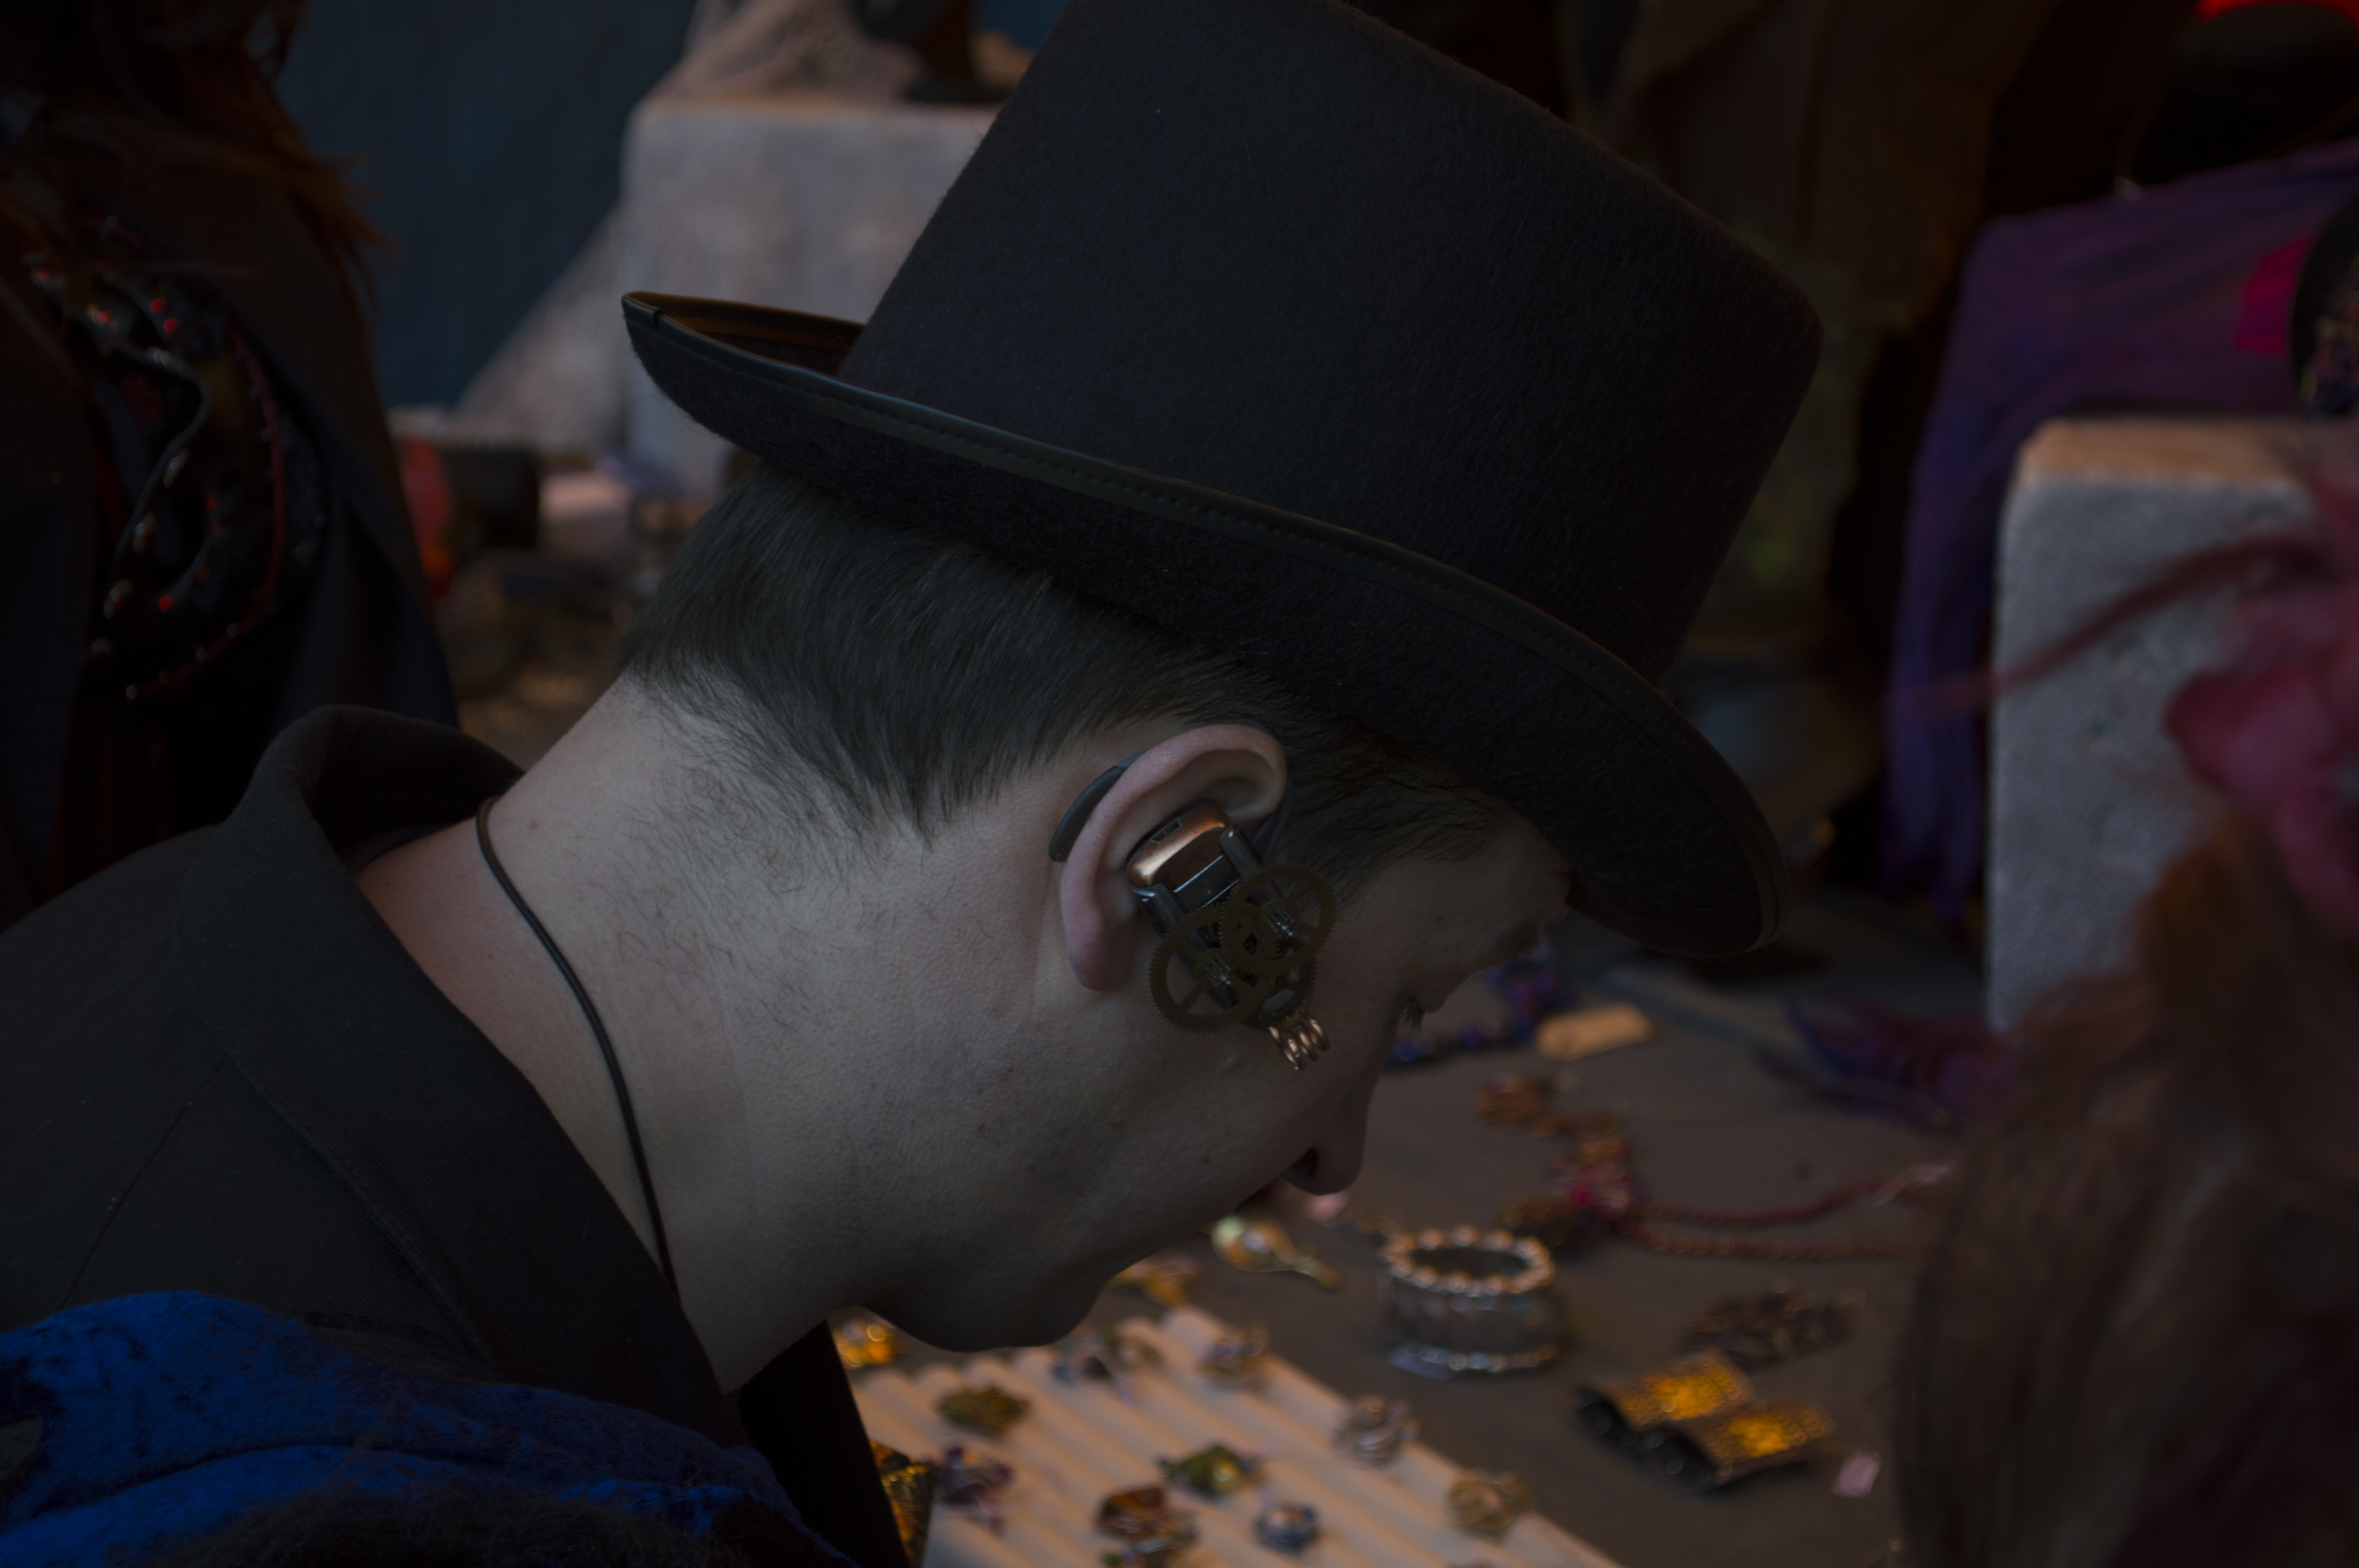
outdoor, people, photography, photo, nikon, holland, festival, nederland, netherlands, 2013, fun, dutch, outdoorphotography, picture, photograph, fotos, foto, fotografie, fantasy, elf, event, costume, fair, paulvandevelde, pdvandevelde, padagudaloma, dordrecht, nederlandinfotos, evenementenfotografie, pvdvfotografie, pdvandeveldedordrecht, nederlandsefotografie, dutchphotogaraphy, totallydutch, fotografienederland, hollandsefotografie, fotografieholland, haarzuilens, dehaar, elfia, kasteeldehaar, elffantasyfair, elfiahaarzuilens, fantasyevent, elfia2013, wwwelfiacom, dwarveshobbits, interaction